Diana Scultori

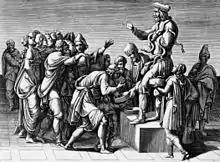
The Snakeholder, after Giulio Romano

On 5 June 1575, the year of her first dated print, Scultori received the Papal Privilege to make and market her own work. Applying for a papal privilege was a fairly unusual practice before the papacy of Gregory XIII, especially for women, and it allowed her to establish a name for her household. Resembling a book-printing privilege, it is about 300 words in length and names Diana as "wife of Franciscus Cipriani the architect, who is staying in this our alma Urbe ..." and indicates that she learned her art from her father. The privilege suggests that Diana applied for it because she was reluctant to print her engravings without a license and it was to protect her engravings from being copied and then sold "by others of either sex, but most especially book dealers, sculptors, engravers and printers". The privilege rendered any unlicensed publisher or vendor of her engravings liable to a heavy fine of approximately 500 ducati. Of this, one third would have gone to the Pope in office, one third to Diana, and the final third to the judge who issued the decision, naturally encouraging a judgment in favor of the artist. In addition to such a fine, immediate excommunication from the Catholic Church would be incurred.